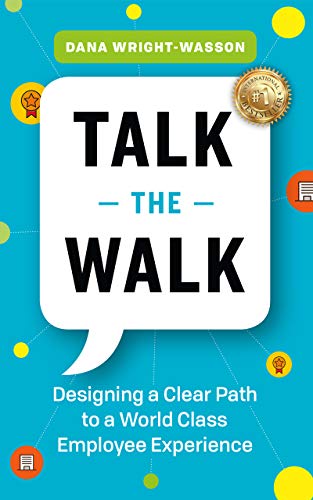
Talk the Walk: Designing a Clear Path to a World Class Employee Experience
Category: Buy a Kindle
Review "Dana Wasson provides a much-needed assessment of what it takes to create an engaged team, culture, and organization. She also provides the necessary frameworks, ideas, and resources for readers to get started today building an energized, purposeful, and aligned corporate culture where people can't wait to come to work." -- Denise Brosseau , CEO of Thought Leadership Lab, author of Ready to Be a Thought Leader? "With all of Dana Wright-Wasson's experience as well as knowledge of business, she has successfully engaged and captured her reader! This book is a wonderful motivator to 'Never Stop Pushing the Best You Can Be.'" -- Roberto J. Garcia , Re-Marketing Supply Specialist, Mars Wrigley Confectionery "As Michelle Obama said, 'Success isn't about how much money you make; it's about the difference you make in people's lives.' Talk the Walk is a definitive map, written from the heart and full of powerful examples and supported by wonderful graphics. Take this journey with Dana Wright-Wasson and enjoy the abundant returns for you, your teams, organizations, and ideally our world at large." -- Helen-Jane Nelson , Founder & Thought Partner, Cecara Consulting Limited " Talk the Walk is a wonderful trip through the world of leadership, engagement, Corporate Social Responsibility, and so much more related to successful businesses. It's a must-read for those in the business world. Readers will learn how to move themselves and their organizations to even greater success." -- Sharon Heffelfinger , retired Global Corporate Personnel and Organization Manager, Mars, Incorporated "Backed by studies and examples of best practices from real companies, Dana Wright-Wasson shows us the value of recognizing the whole self of the employee--not just the skills a person is hired for." -- Heather Martinez , Visual Practitioner, Change Agent, Coach "If you're looking for a 'quick fix' for your company's culture, look elsewhere. But if you're looking for deep expertise in how to to make your employees feel heard, empowered, and invested in your company's vision, this may be the book for you. Dana Wright-Wasson's approachable writing style and many anecdotes make this challenging topic feel accessible and actionable in a way few can." -- Kylah Wright , Retail Loyalty Consultant, Lenati " Talk the Walk is a brilliant guide to enhancing employee experience. From leadership to culture, systems, and processes, Talk the Walk provides practical takeaways for leaders at all levels." -- David Burkus , author of Friend of a Friend and Under New Management " Talk the Walk is timely and readable. Dana Wright-Wasson offers practical insights in how to rethink employee experience in your organization now--emphasizing the role of leadership and communication. Companies that genuinely focus on employee experience are creating a strategic business differentiator to drive results." -- Noel Brown , Senior Director of Global Talent Acquisition, Thermo Fisher Scientific "Simply genius and perfectly timed. Dana Wright-Wasson advances the emerging conversation of employee experience with a model linked to design thinking. That is already innovative enough, but it's the anecdotes, the case studies, and the bite-sized chapters that make this book both practical and a delight to read for leaders of any kind of organization." -- Jesse Fewell , author of Can You Hear Me Now? About the Author Dana Wright-Wasson is the founder of Take Action Inc., a global management consulting company that applies visual thinking to strategic planning, employee engagement, and leadership. As a recognized speaker, she shares her thoughts and experiences about these topics using stories and data. Through facilitation and training workshops, she deployed her ground-breaking approach for clients like Unilever, Mars, Incorporated, and Beiersdorf. Dana is the author of two other books, We've Got to START Meeting Like This and To Meet or NOT To Meet, and contributed 3 chapters to a book called The World of Visual Facilitation, co-authored by 52 writers around the globe. She also created Meeting in a Box (MIAB), a toolkit for facilitators, managers, and leaders. Dedicated to improving the employee experience, she founded the Work Happy Project. Dana has a B.A. in Psychology and a M.S. in Organization Development, and is a certified coach through the Coaches Training Institute (CTI). When she's not working, she's happily painting abstract art, swimming laps, and playing tennis.
Features: With expanding to-do lists, shrinking resources, and meaningless mission statements, it can be a struggle to keep employees excited about their job and workplace. Creative approaches to engagement, such as adding nap pods and implementing engagement surveys, are part of the story but alone don’t solve the problem. Building an engaged workforce requires a purpose-driven leader who can help employees rise to their individual and collective potential, bringing their very best selves to the task. Leaders who listen to the needs of employees and encourage them to design better ways of working help build a culture that retains and attracts top talent.Dana Wright-Wasson, President of Take Action Inc. and renowned speaker, shares the components necessary for leaders to design an exceptional employee experience. Using design thinking, studies, and stories from more than twenty years of facilitating employee engagement within teams and organizations, Dana will show you how to develop your leadership strengths, recognize good ideas, and give voice to your teams. She also uses examples from admired global corporations that are creating real impact, including Zappos, Google, Netflix, and Mars, Incorporated.Written with wit and wisdom, | Talk the Walk | is every leader’s guide to creating a culture that inspires employees to show up with passion, solve hard problems, and make the company better--together.